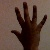
The image shows a hand gesture representing the number 5 in Indian Sign Language.